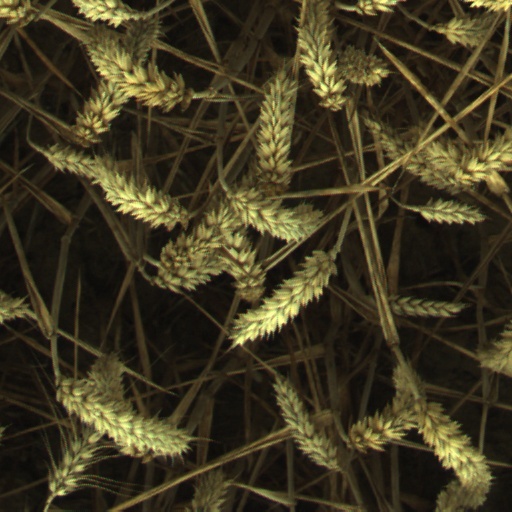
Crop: wheat